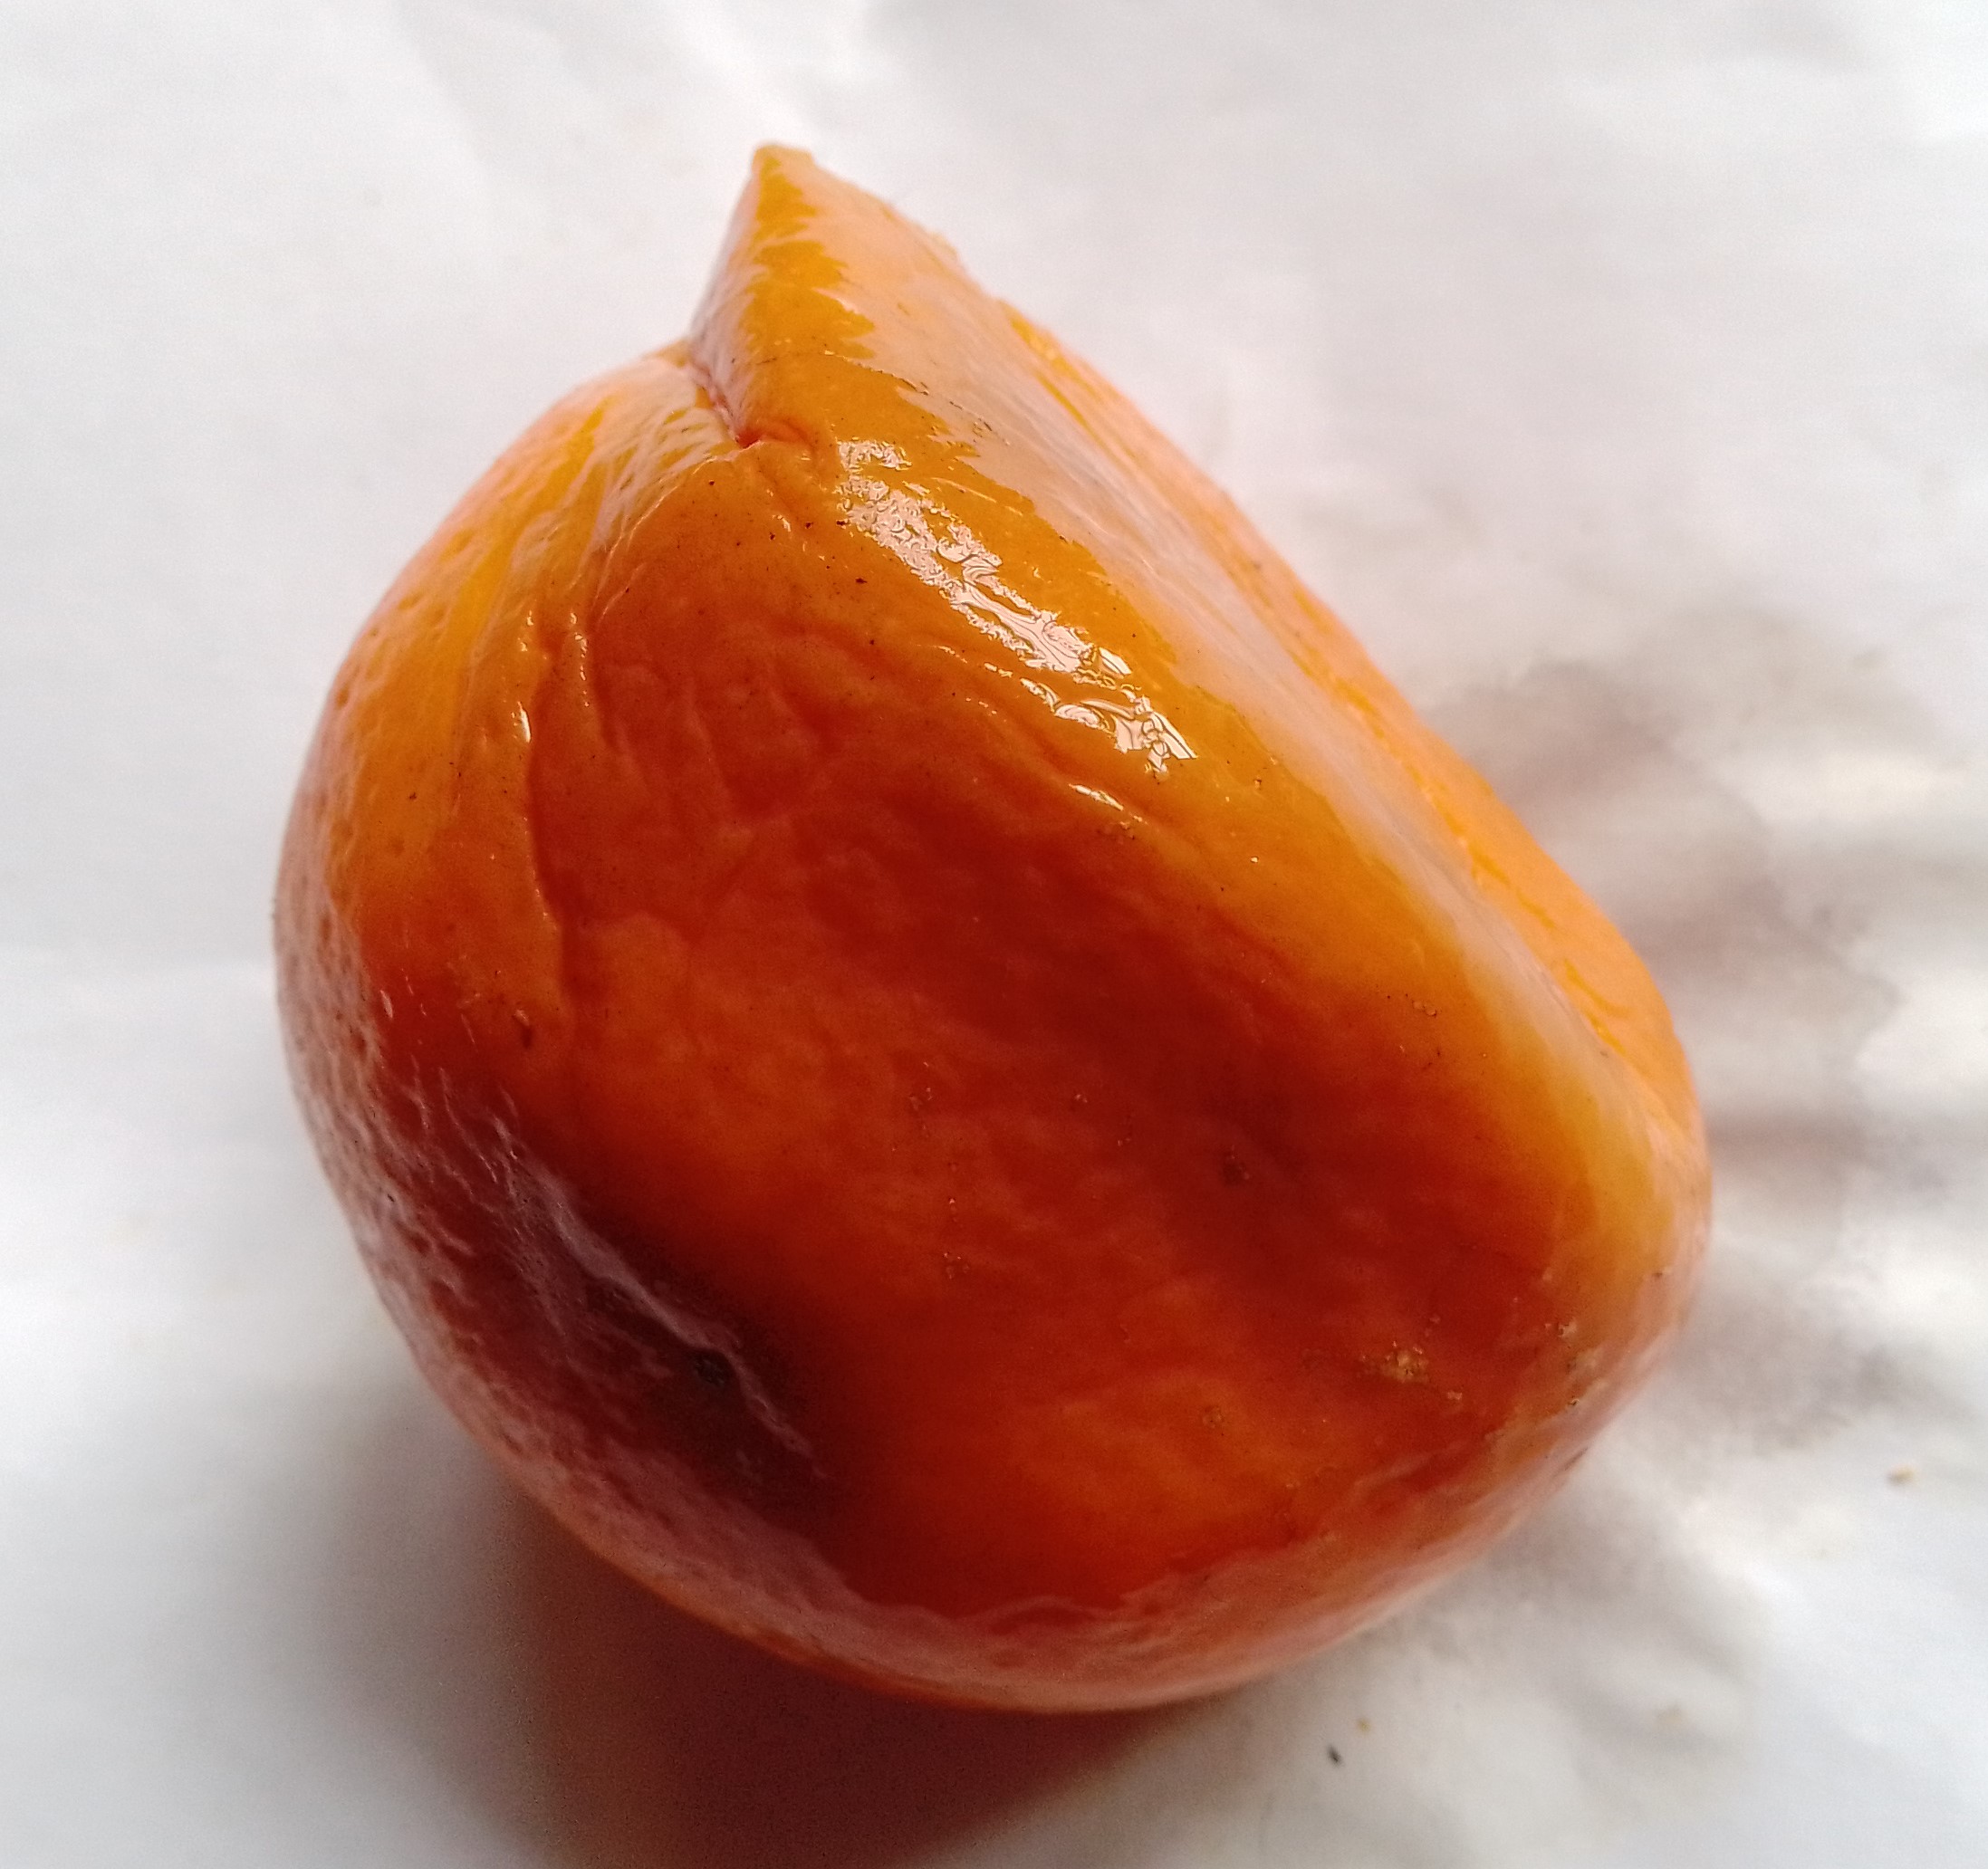
Fruit: orange
Condition: rotten